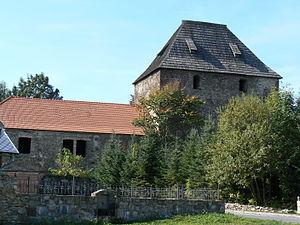
Čachrov est une commune du district de Klatovy, dans la région de Plzeň, en République tchèque. Sa population s'élevait à 510 habitants en 2017.